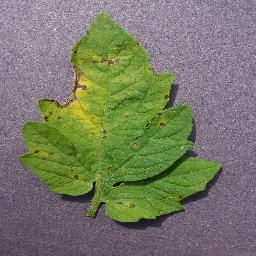
Label: Tomato___Septoria_leaf_spot